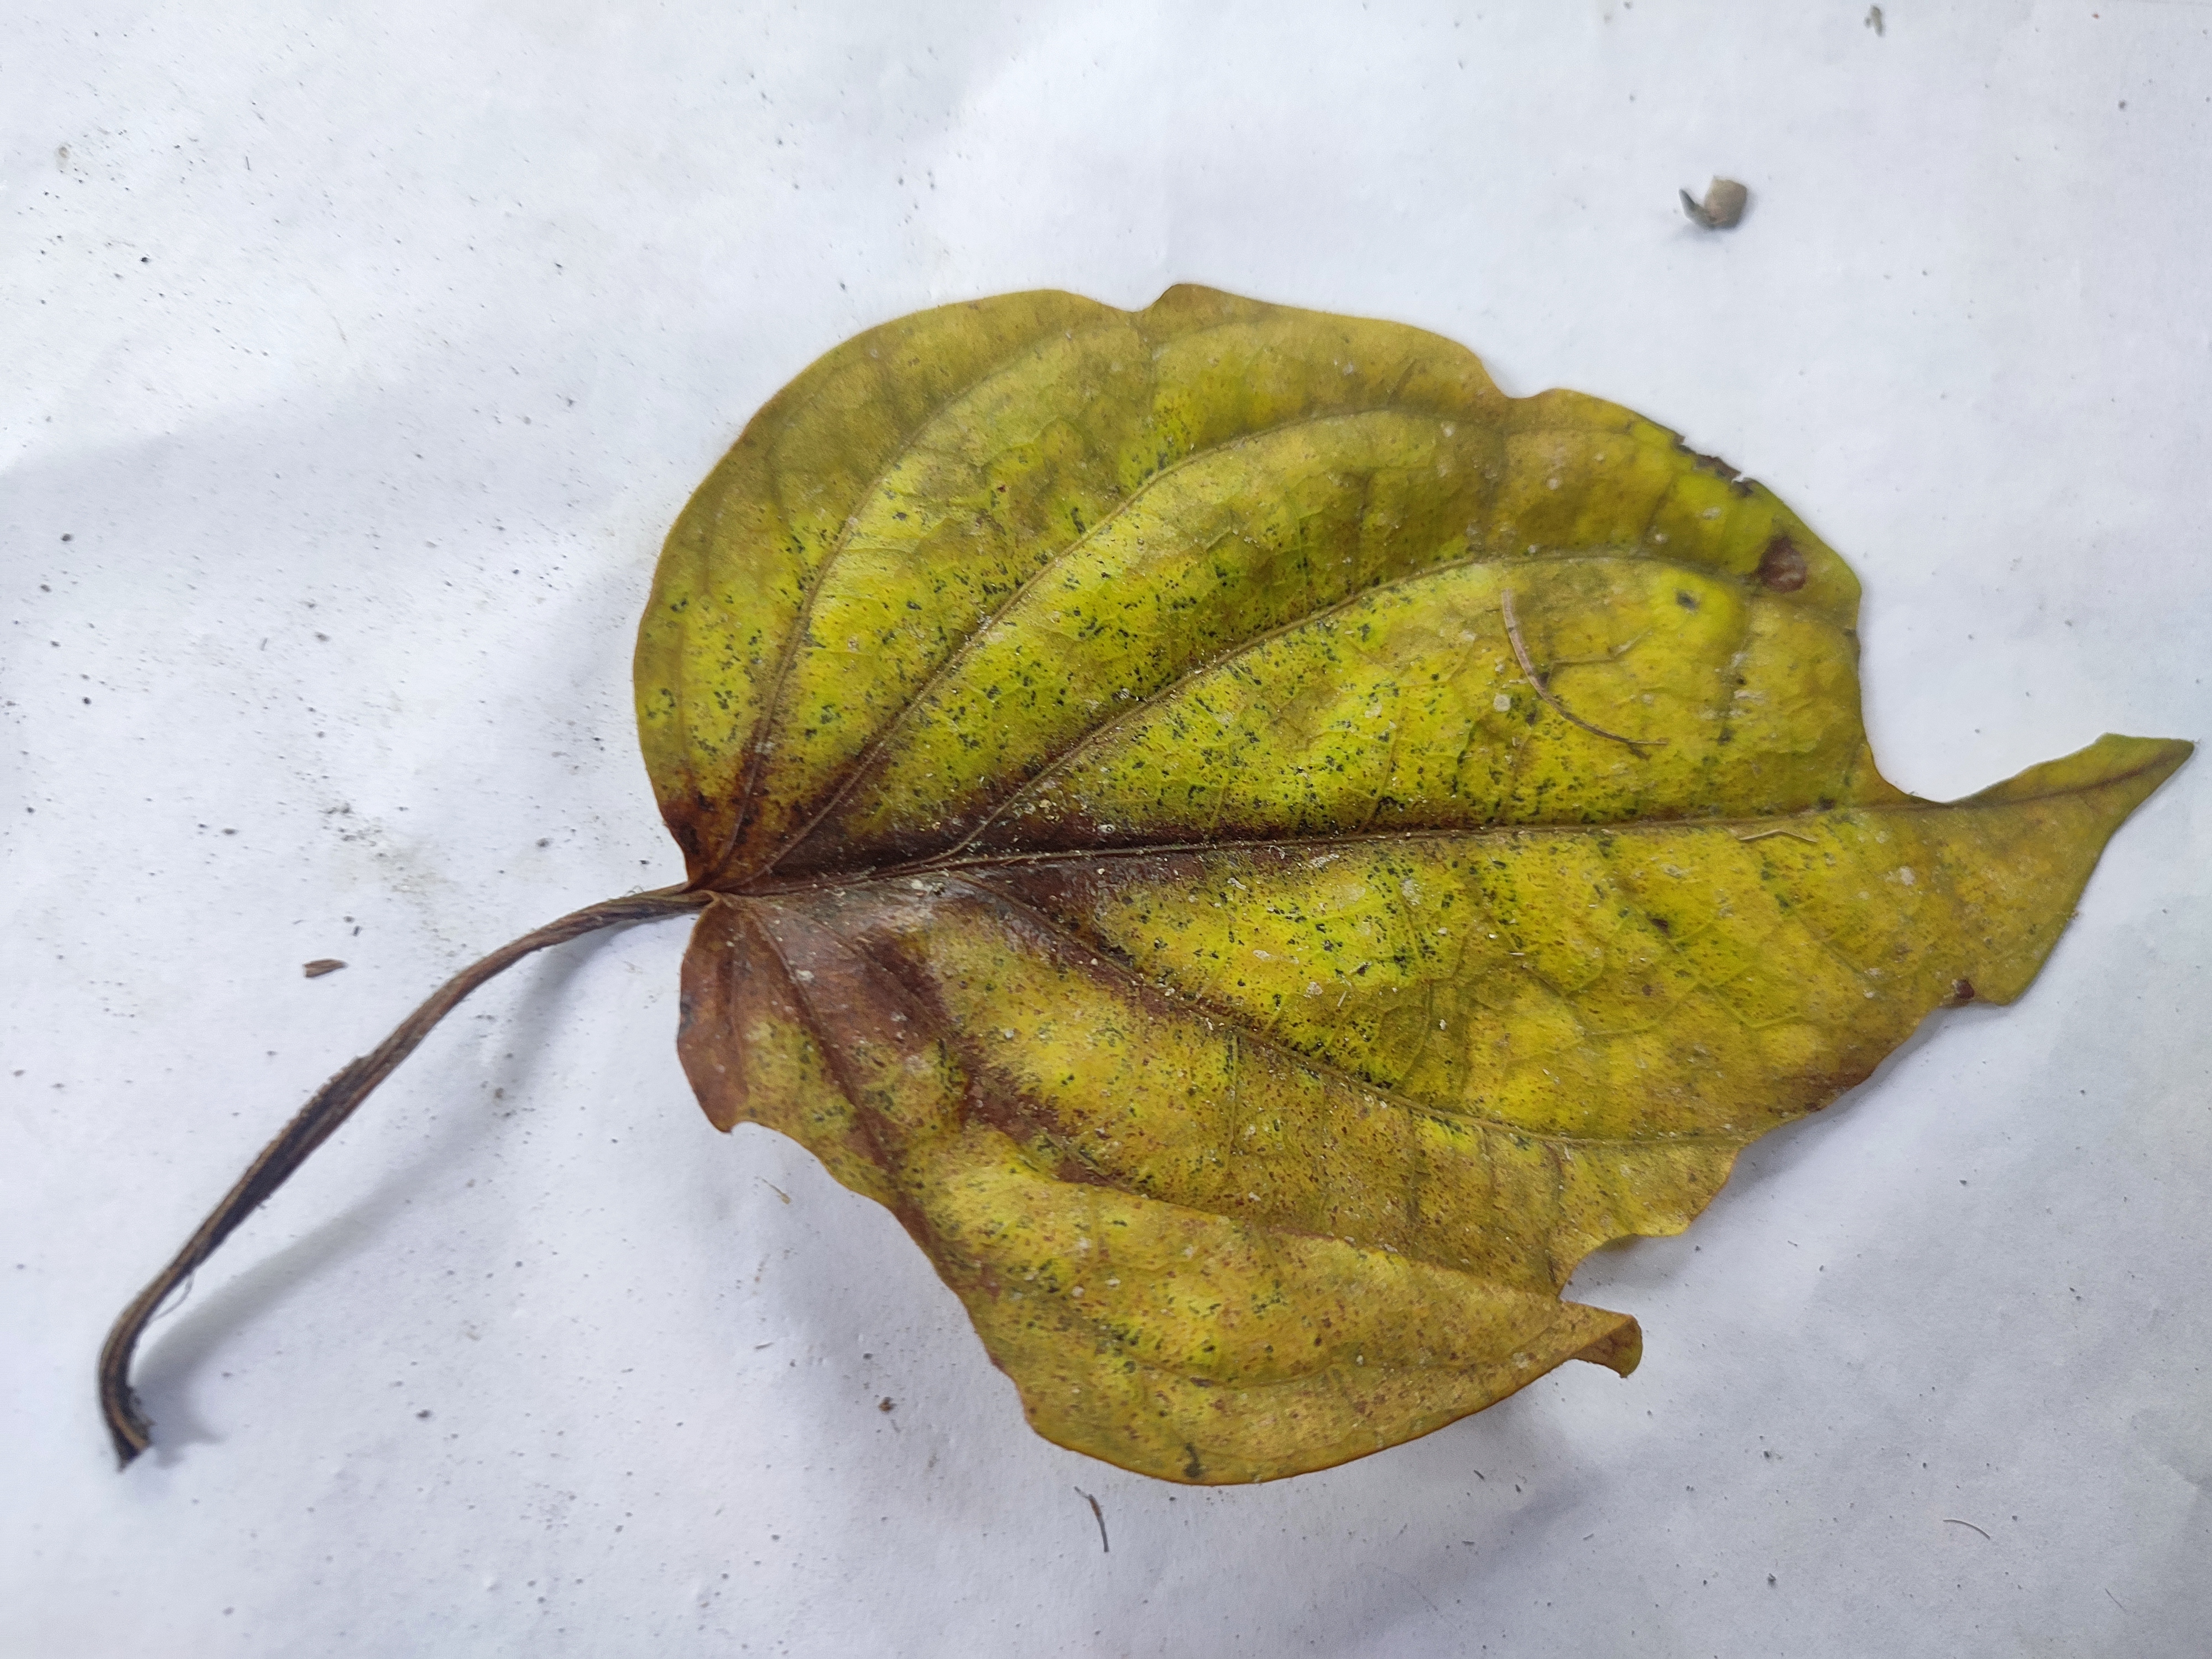
Label: Dried_Leaf